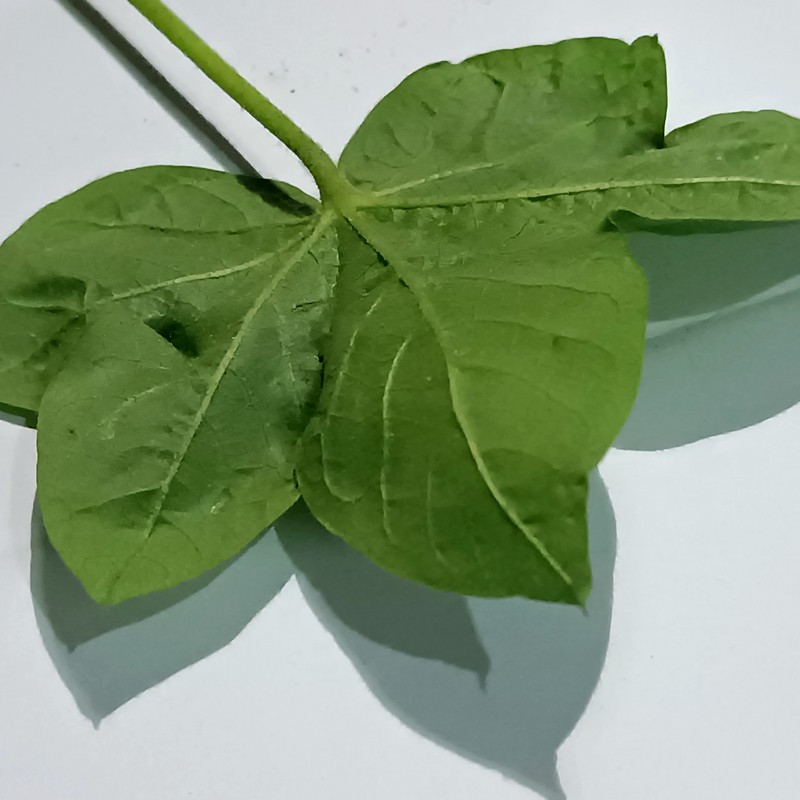
Label: Curl Virus